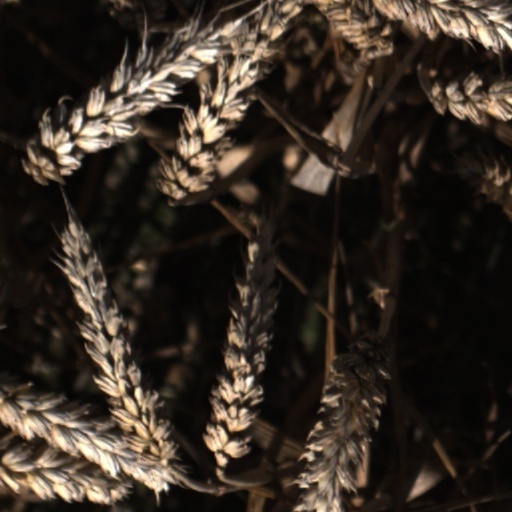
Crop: wheat